Frederik Moltke Bugge

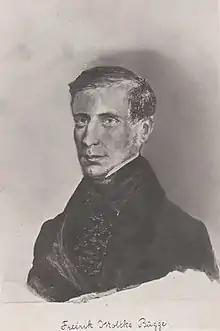

Bugge was born in Trondhjem as a son of bishop Peter Olivarius Bugge (1764–1849) and Cathrine Magdalene Koch (1771–1869). Bugge graduated from Trondhjem Cathedral School in 1823 and from the Royal Frederick University with the cand.philol. degree in 1829. In September 1831, in Christiania he married Anne Marie Magelssen (1811–1874). Their son Wilhelm Bugge became a bishop. Bugge was also uncle of Johannes Christian Piene and great-grandfather of Leif Vetlesen.